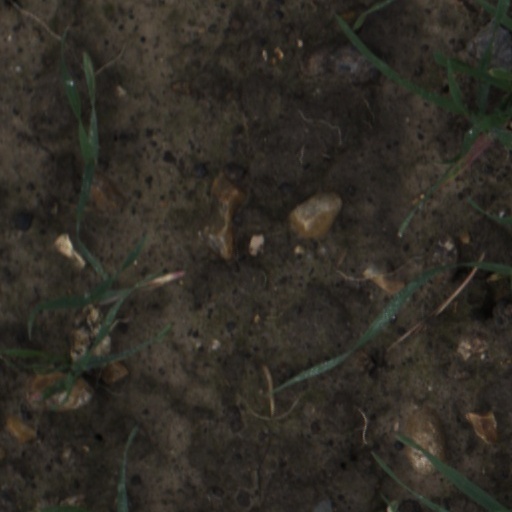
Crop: wheat